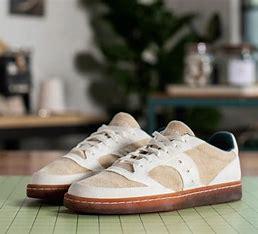
Brand: Saucony
Model: Jazz Court